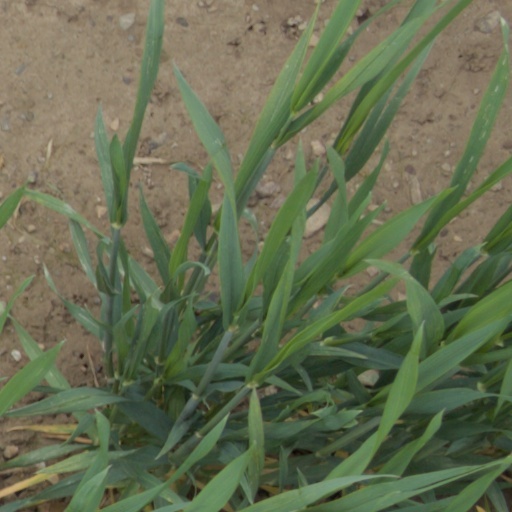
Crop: wheat